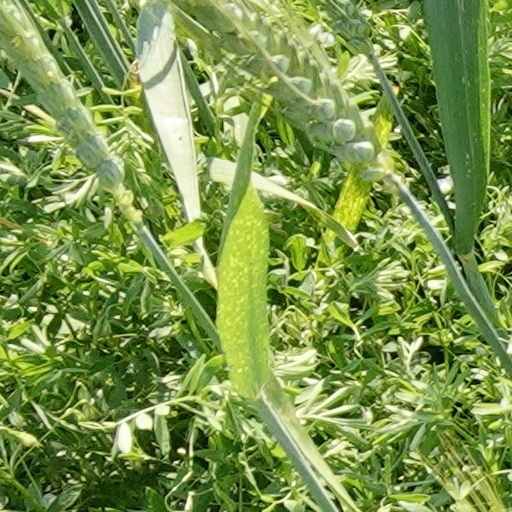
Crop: wheat